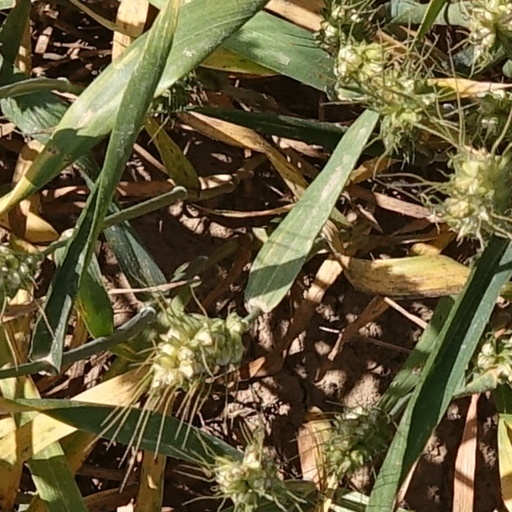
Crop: wheat